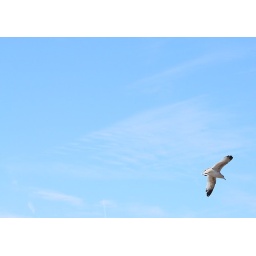
bird in sky